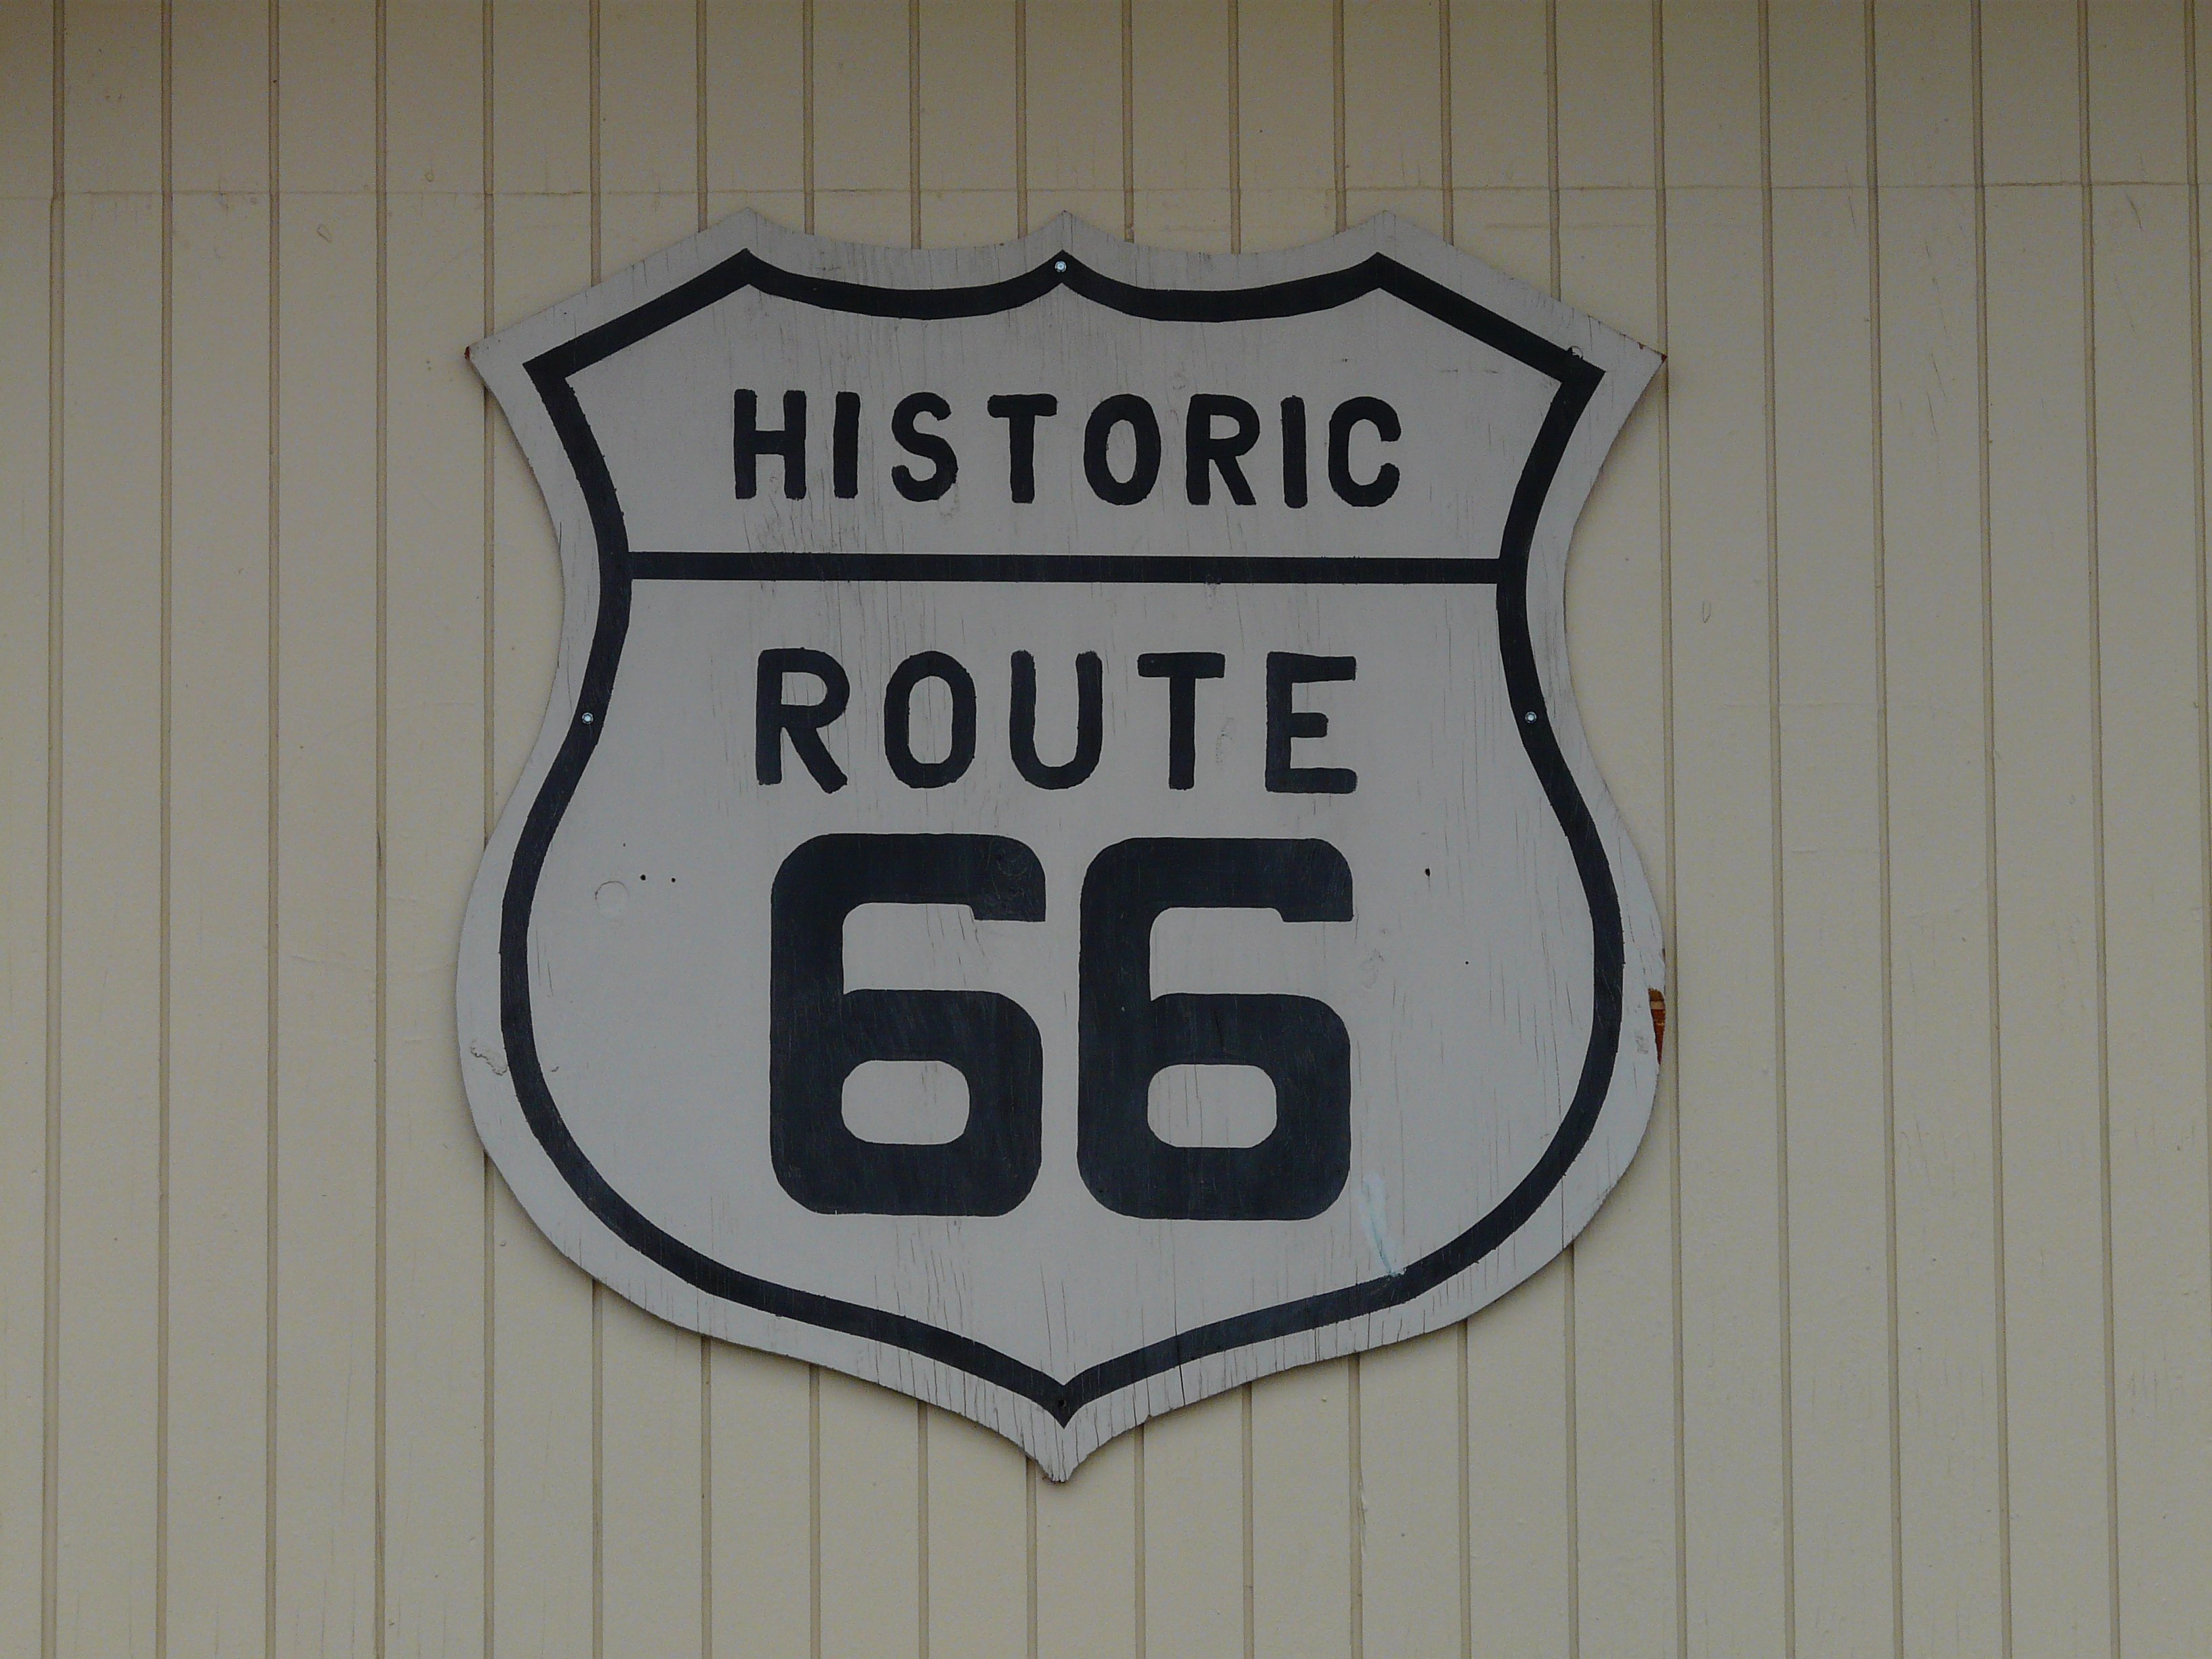
road, number, highway, sign, banner, street sign, signage, label, brand, font, shield, plaque, trademark, roads, t shirt, route 66, america's mainstreet, mother road, vehicle registration plate, house numbering